Seema Na Akase

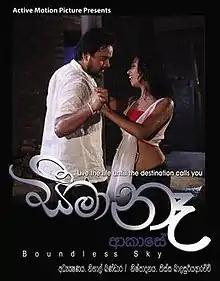

Seema Na Akase (Boundless Sky) is a 2017 Sri Lankan Sinhala romantic film directed by Nihal Bandara and produced by Tissa Balasuriya Arachchi for Active Motion Pictures. It stars Pubudu Chathuranga and newcomer Aruni Mallawarachchi in lead roles along with Dhananji Tharuka and Keshan Shashindra. Music co-composed by Sanka Ruwandika.